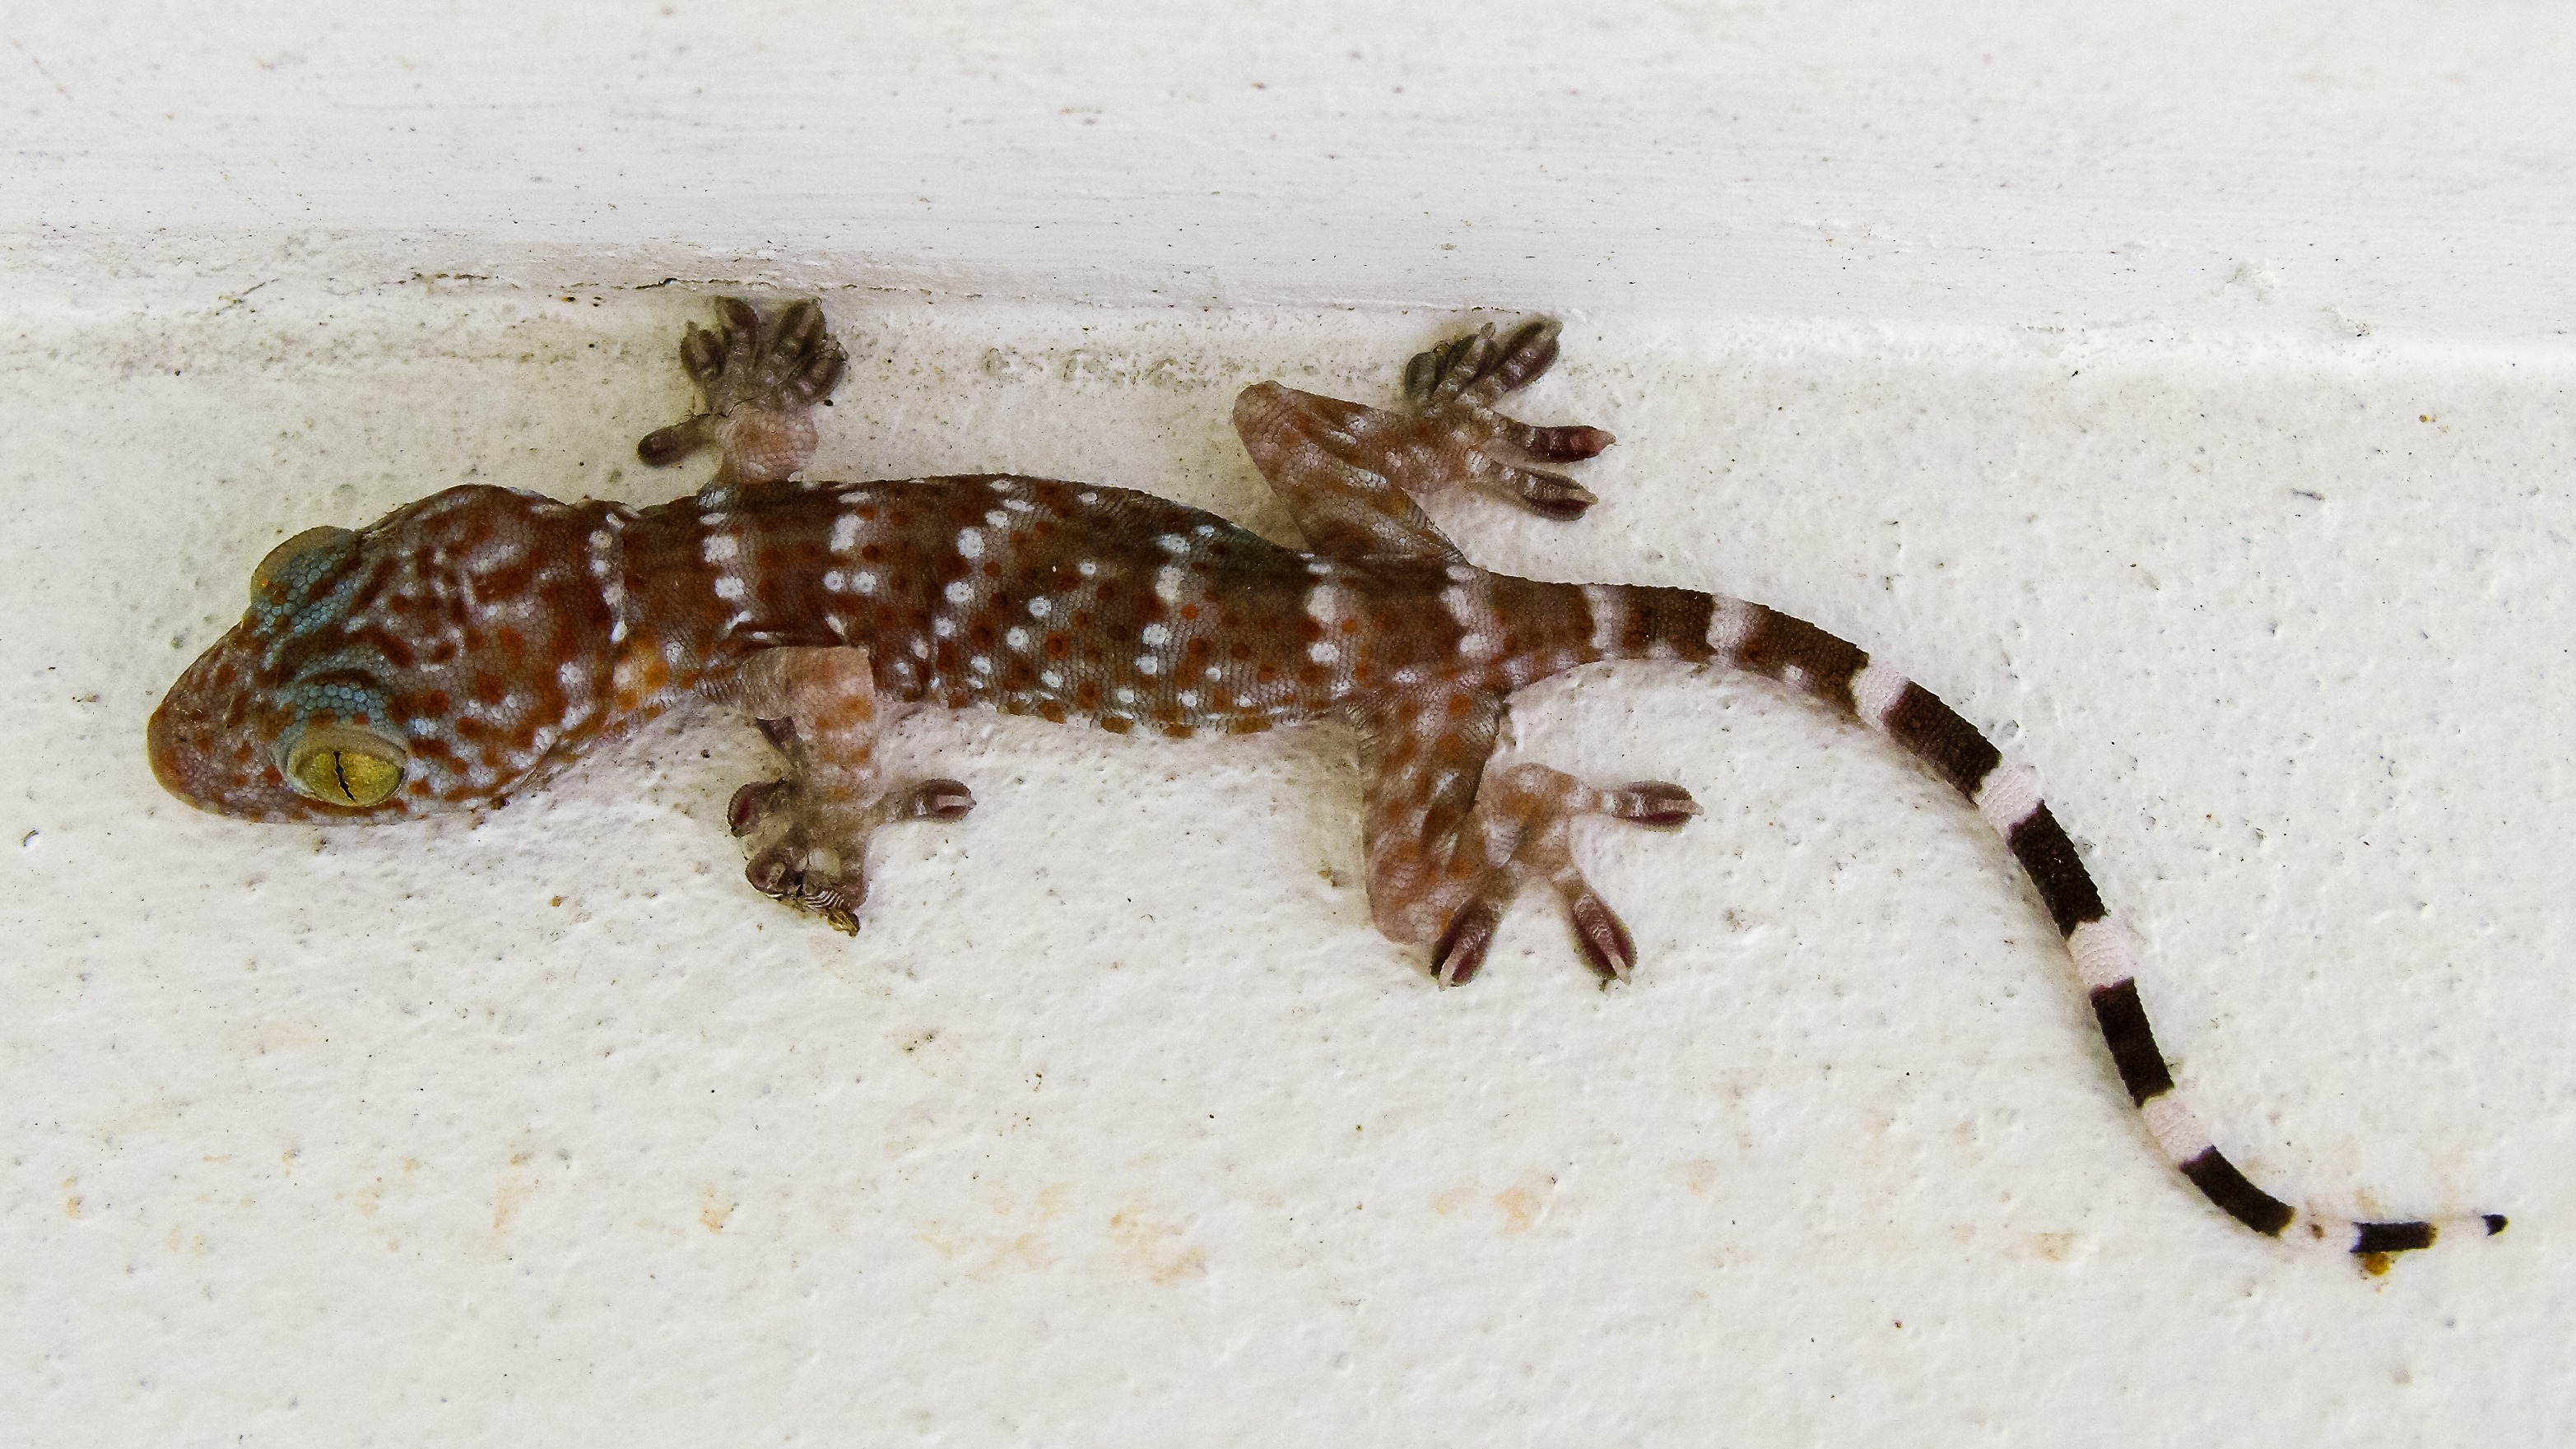
reptile, fauna, lizard, gecko, vertebrate, newt, scaled reptile, salamandridae, lissotriton, smooth newt, tokhe